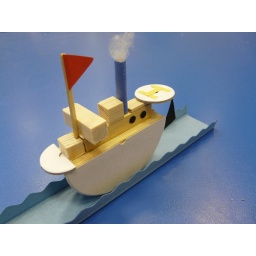
Today, in the museum, we've been building these little rocking ships with infant groups (5 and 6 year olds)